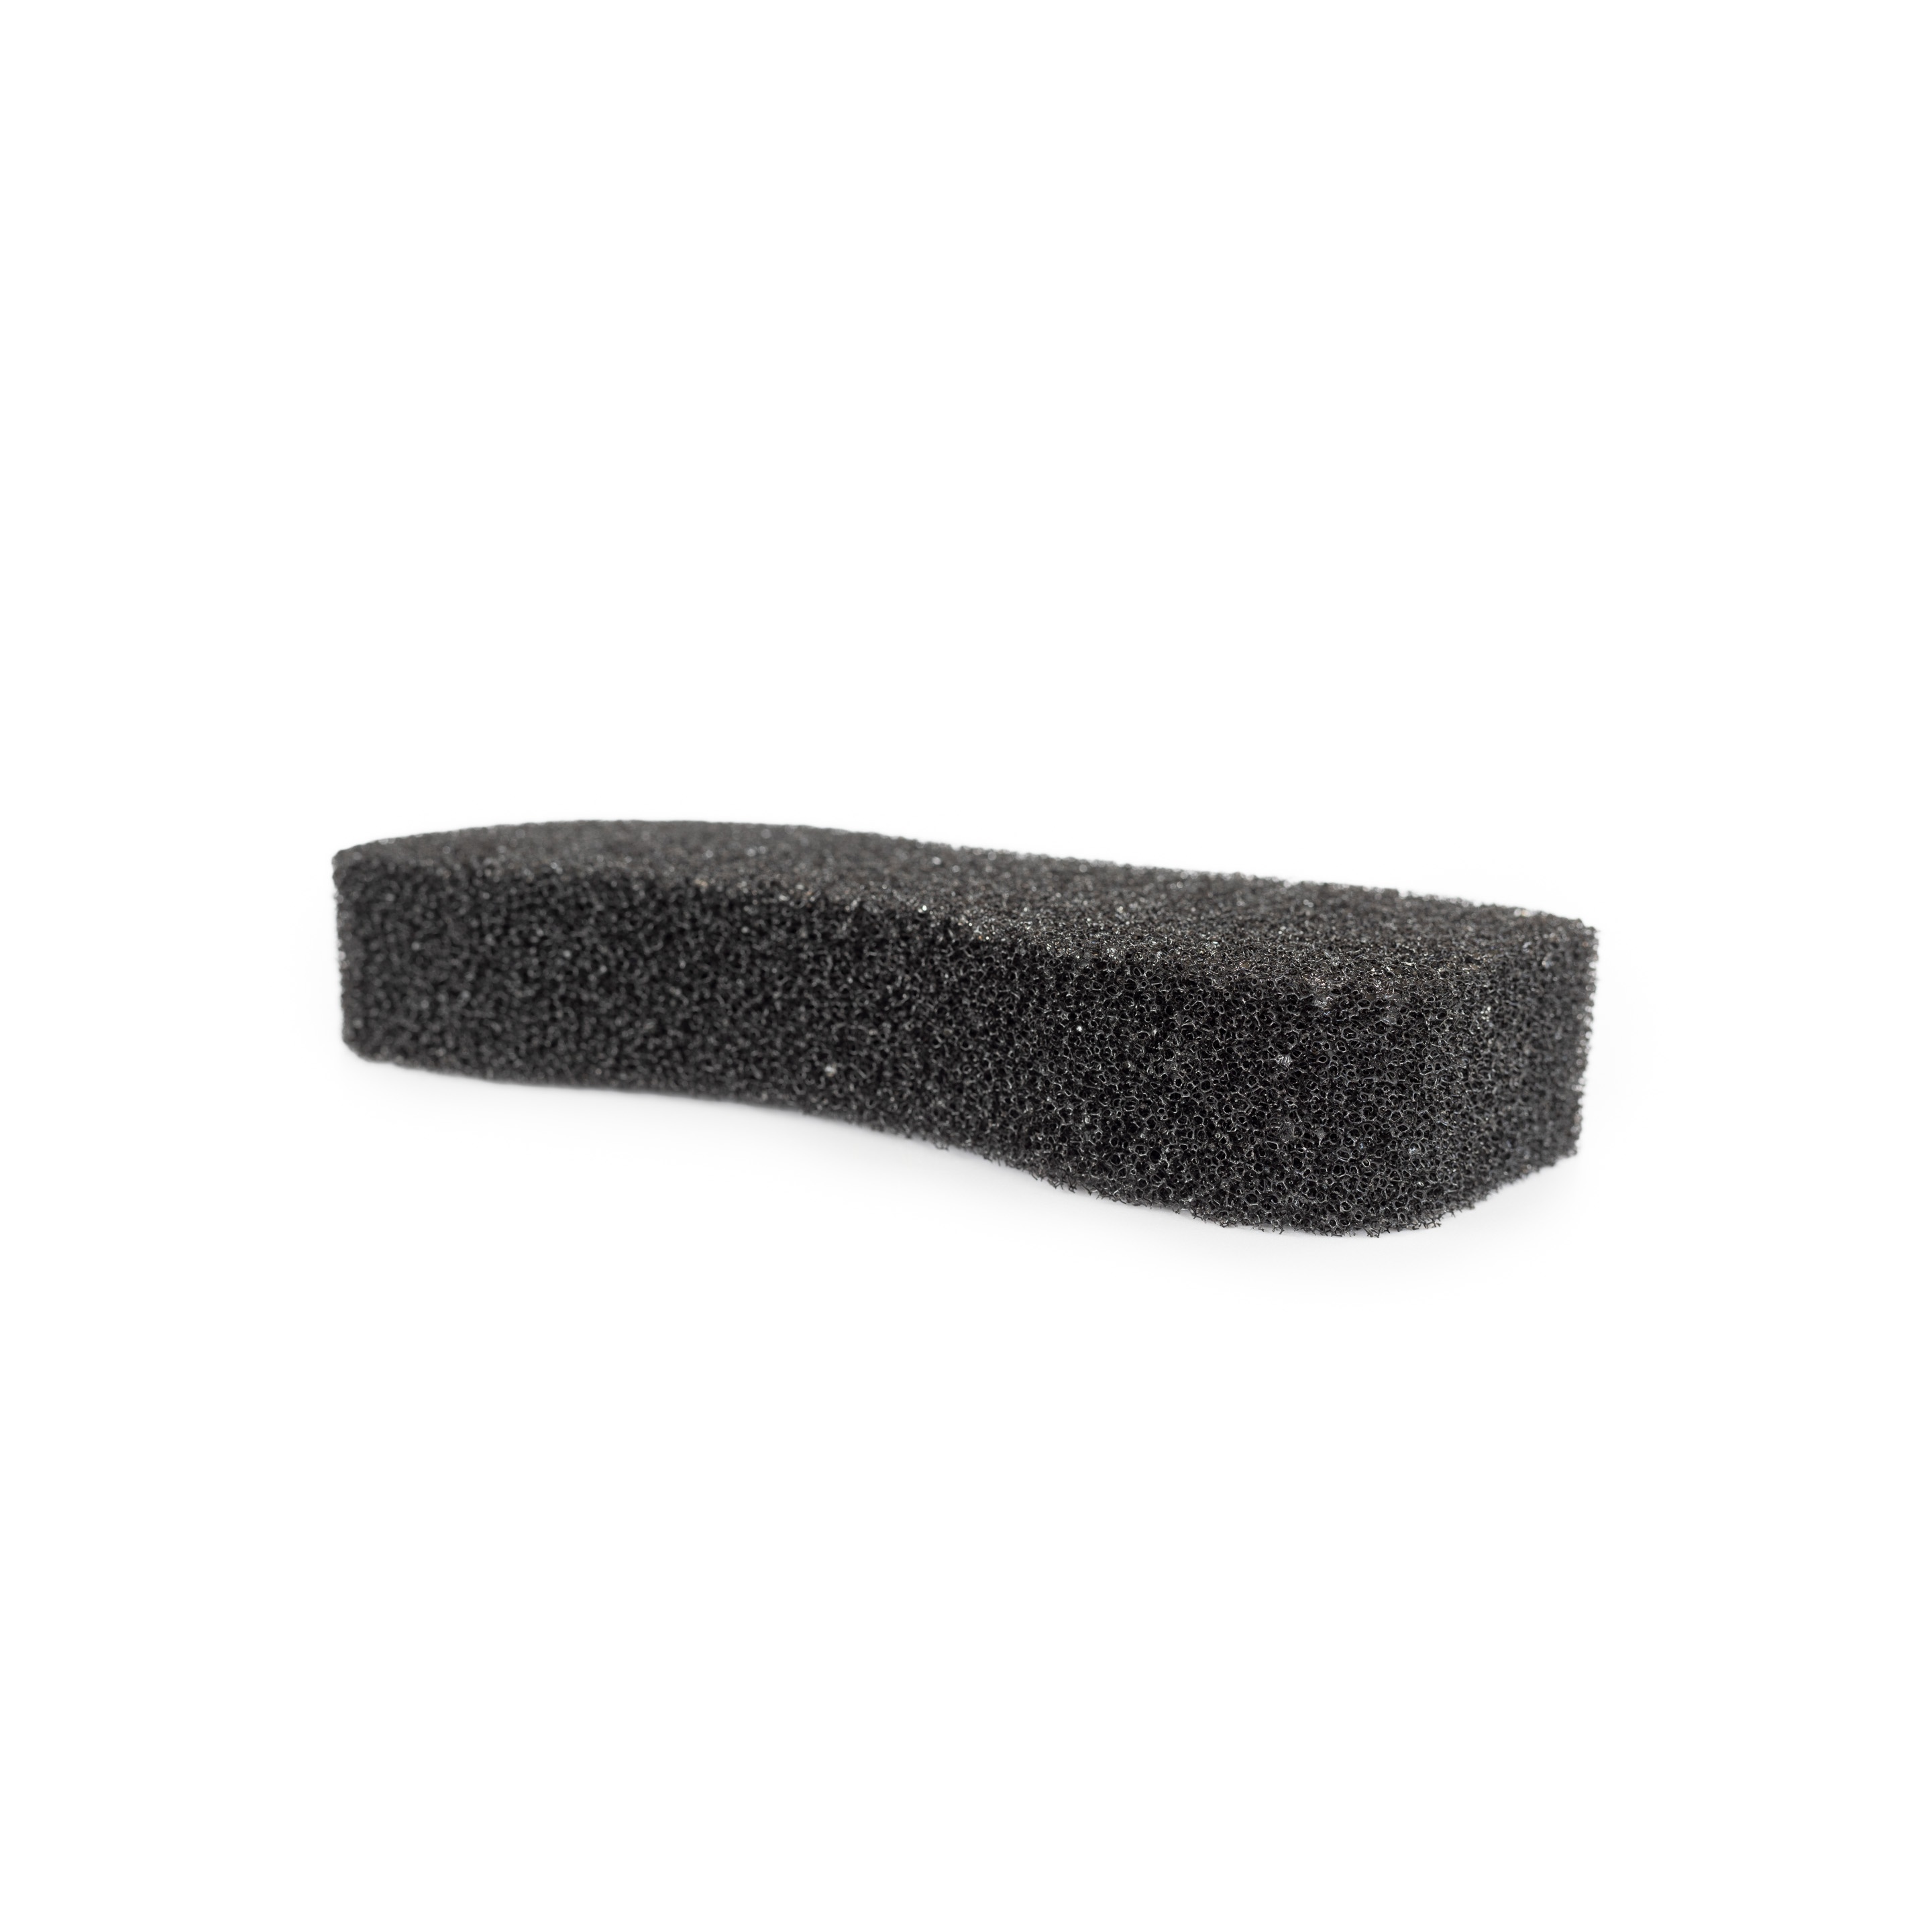
Hairy Pony Compressed Scrubbing Sponge
The perfect mix between sponge & brush, our COMPRESSED SCRUBBING SPONGE absorbs water for extreme suds, whilst also being coarse & durable enough to scrub your horse’s coat & skin clean. Expands up to five times the size in water.
Brand: Hairy Pony
Category: Sporting Goods > Outdoor Recreation > Equestrian > Horse Care > Horse Grooming > Horse Grooming Combs, Brushes & Mitts > Horse Grooming Brushes